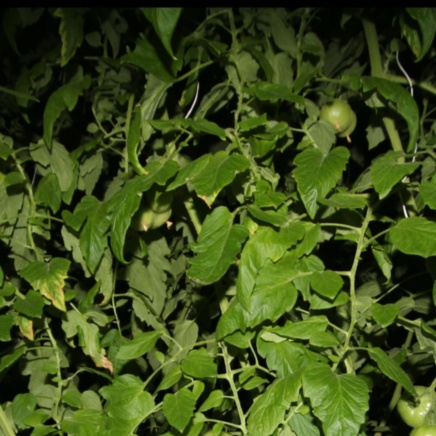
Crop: tomato